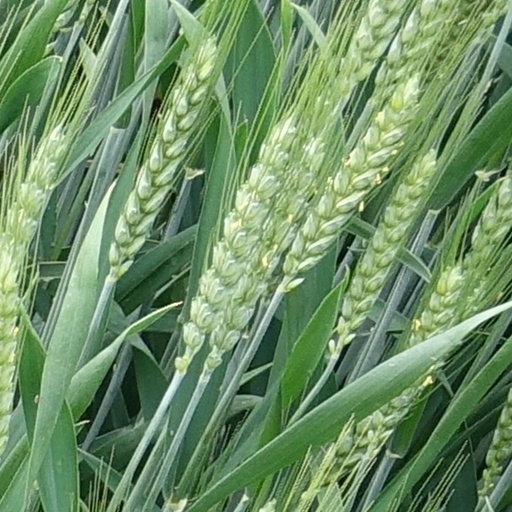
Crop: wheat